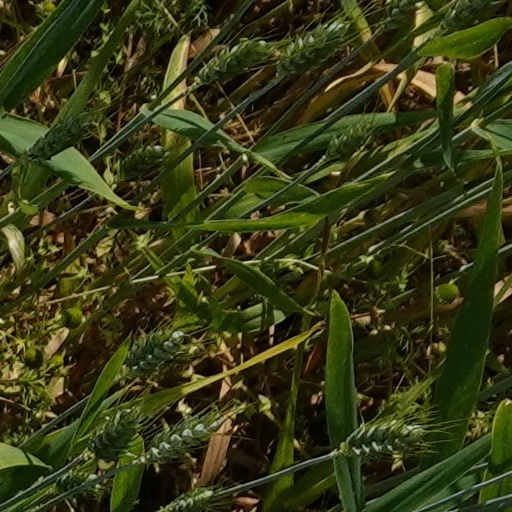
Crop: wheat